Mogden Sewage Treatment Works

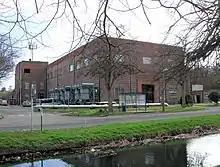
Mogden Sewage Treatment Works

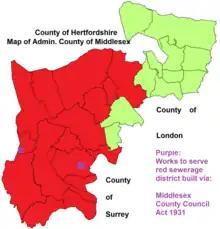
Map of the former Administrative County of Middlesex, the red of which is still foul-drained and used to be sludge-dried by the new (in purple) works built by the 1931 act

Mogden Sewage Treatment Works is a sewage treatment plant in the Ivybridge section of Isleworth, west London, England, formerly known as Mogden. Built in 1931–36 by Middlesex County Council and now operated by Thames Water, it is the third largest sewage works in the United Kingdom. The site covers .